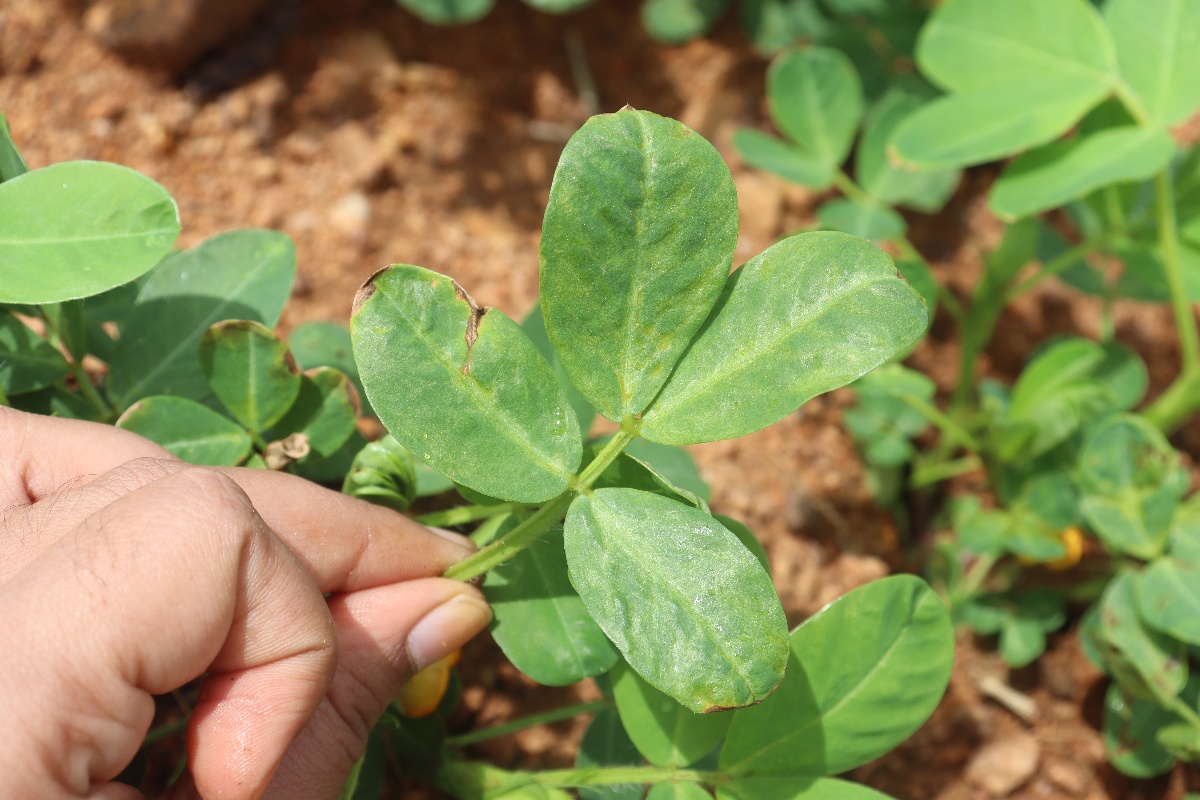
Label: early_leaf_spot